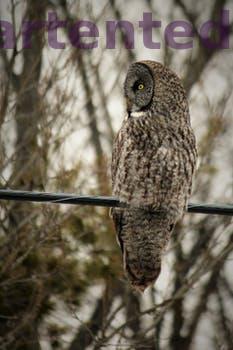
Label: Watermark